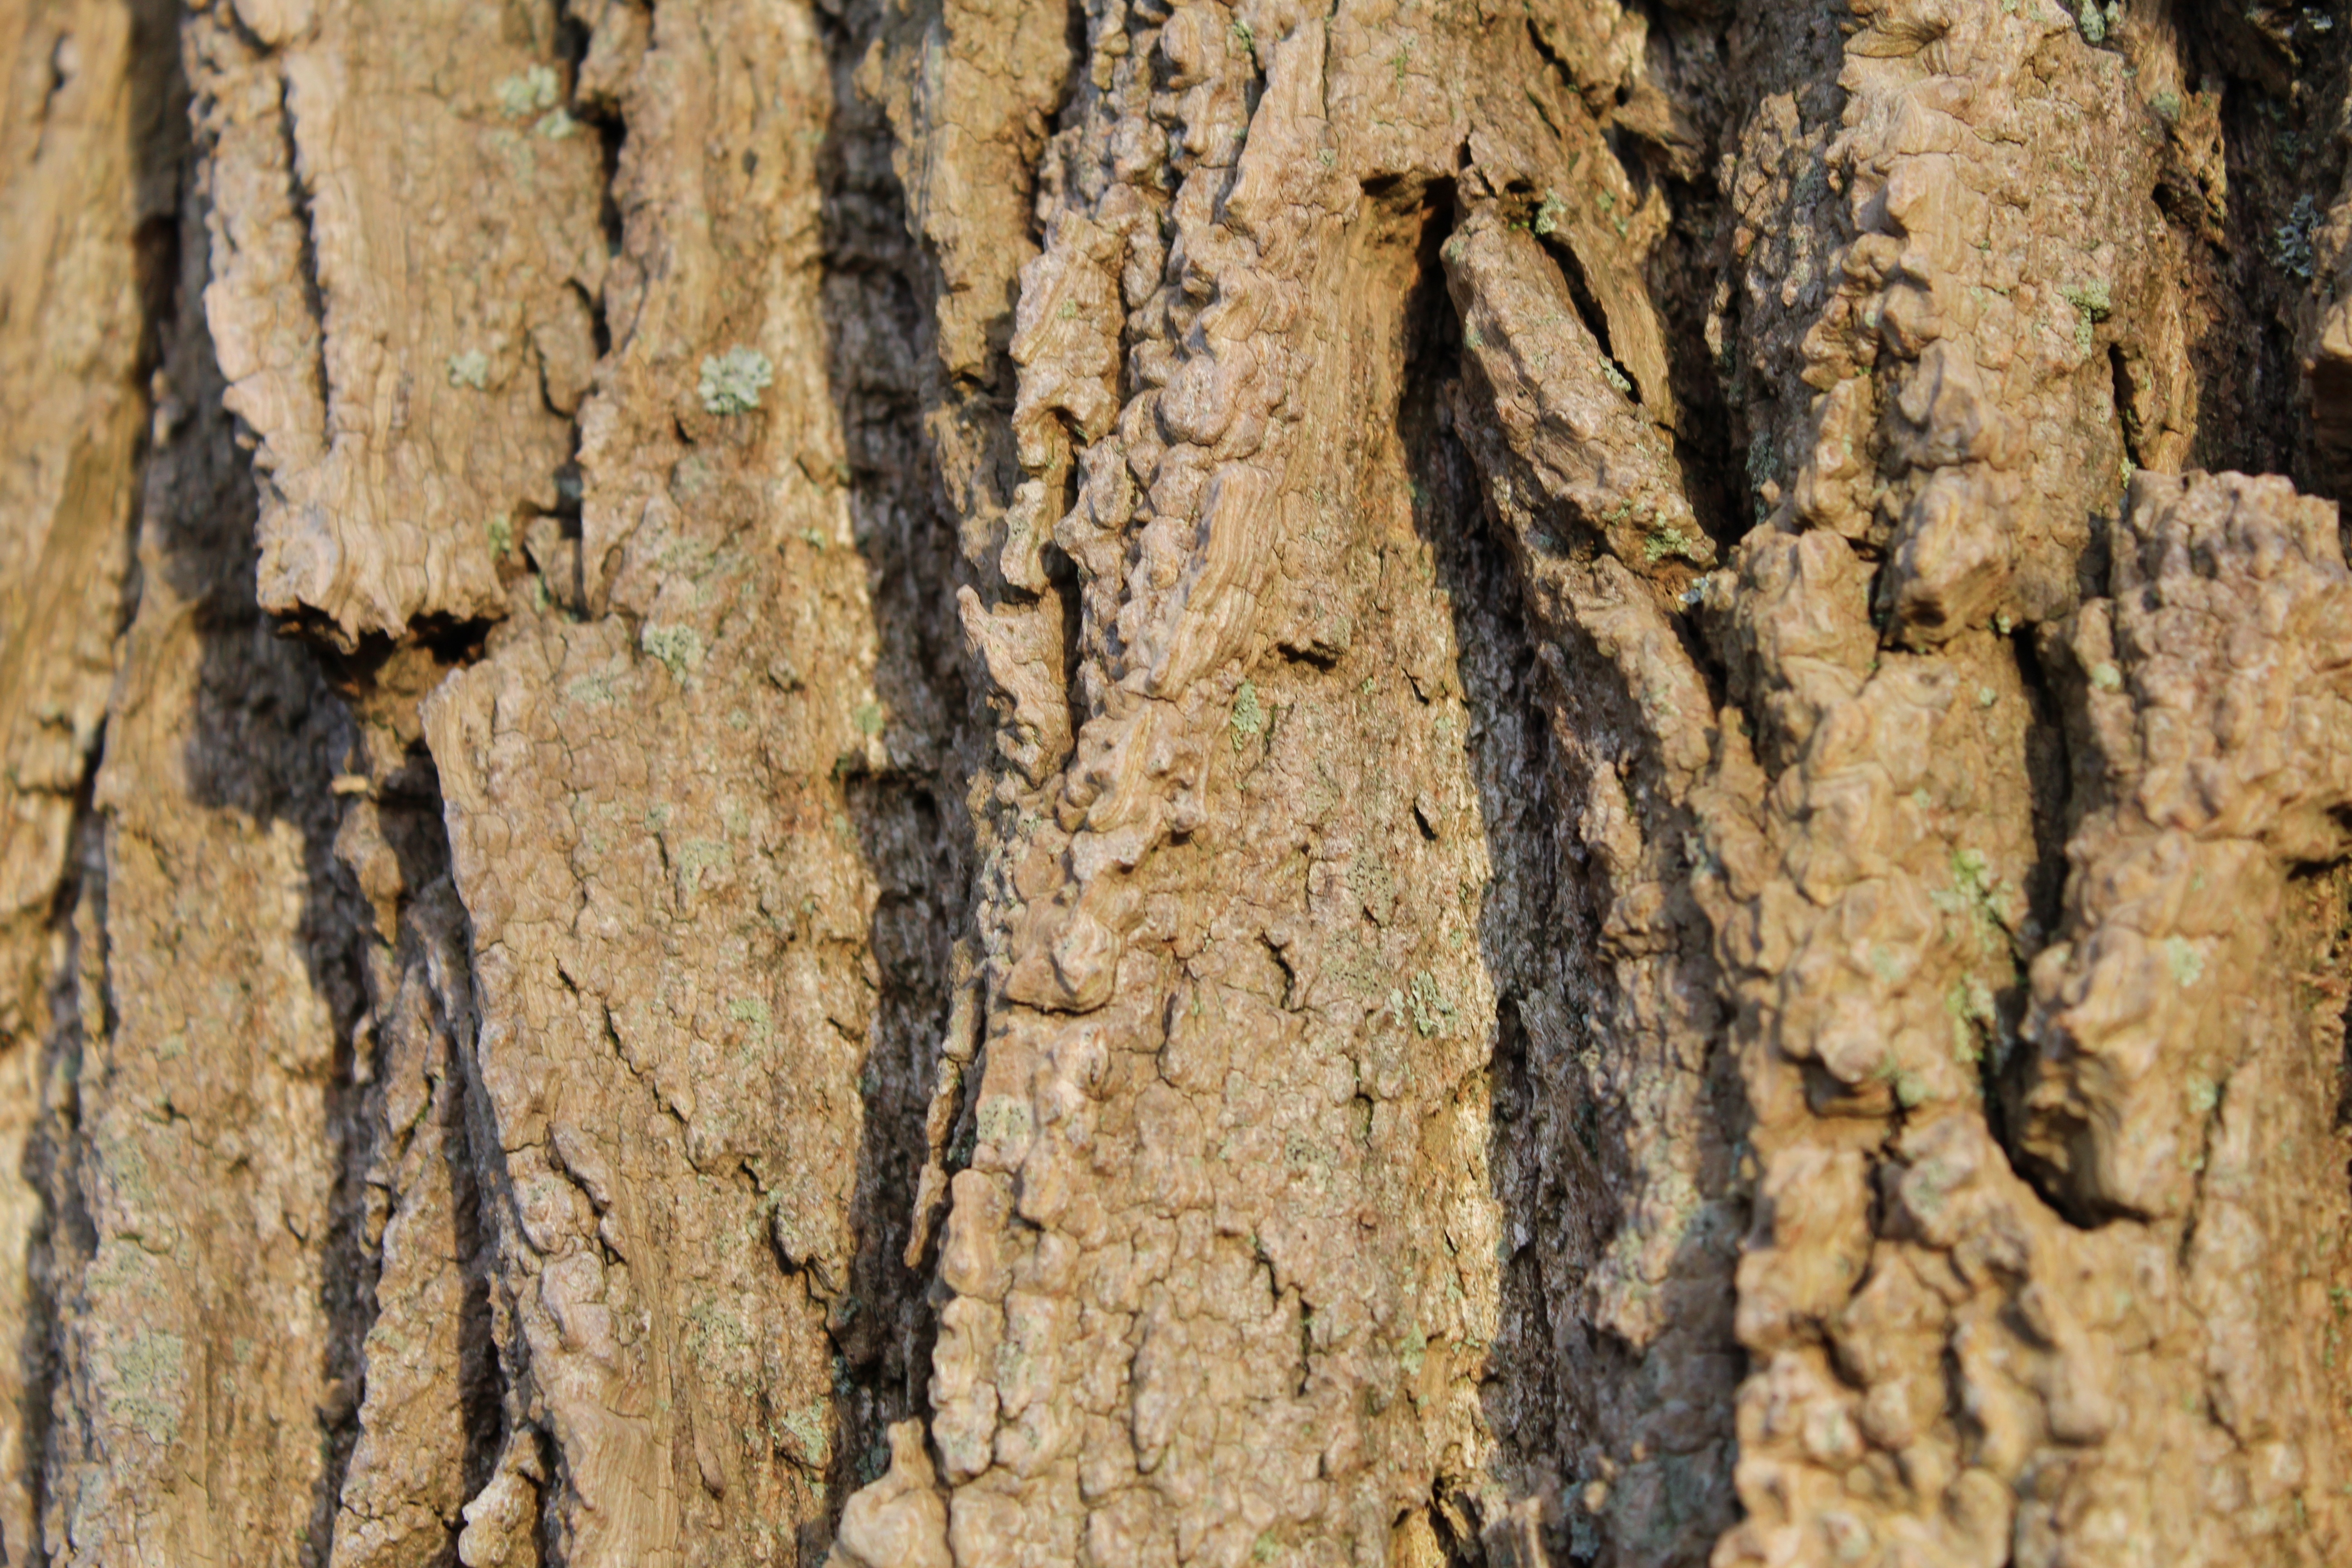
tree, nature, branch, structure, plant, wood, leaf, trunk, bark, log, produce, soil, tribe, flowering plant, plant stem, woody plant, land plant